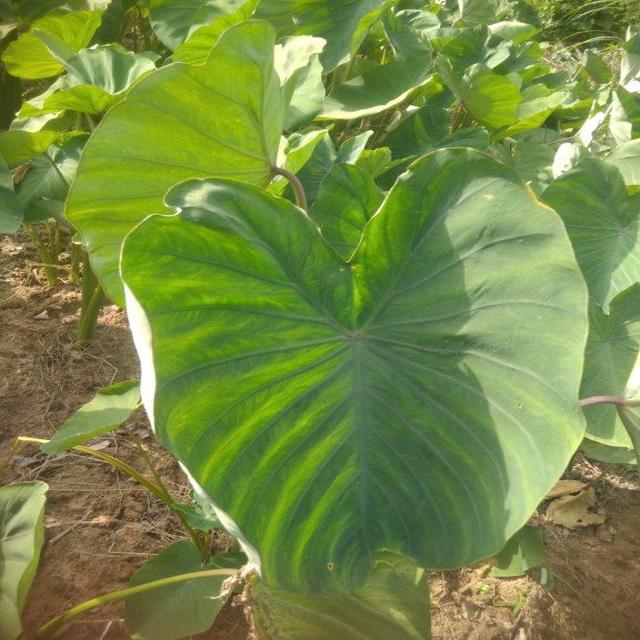
Label: Healthy